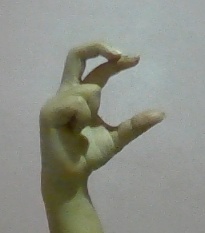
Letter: thal